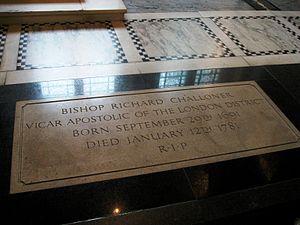
Richard Challoner, né le 29 septembre 1691 à Lewes et mort le 12 janvier 1781 à Londres, est un évêque catholique anglais, figure majeure du catholicisme anglais durant une grande partie du XVIIIᵉ siècle, et célèbre pour sa révision de la traduction de la Bible de Douai.